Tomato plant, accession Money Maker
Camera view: tilt-top (135 deg); turntable rotation: 210 degrees
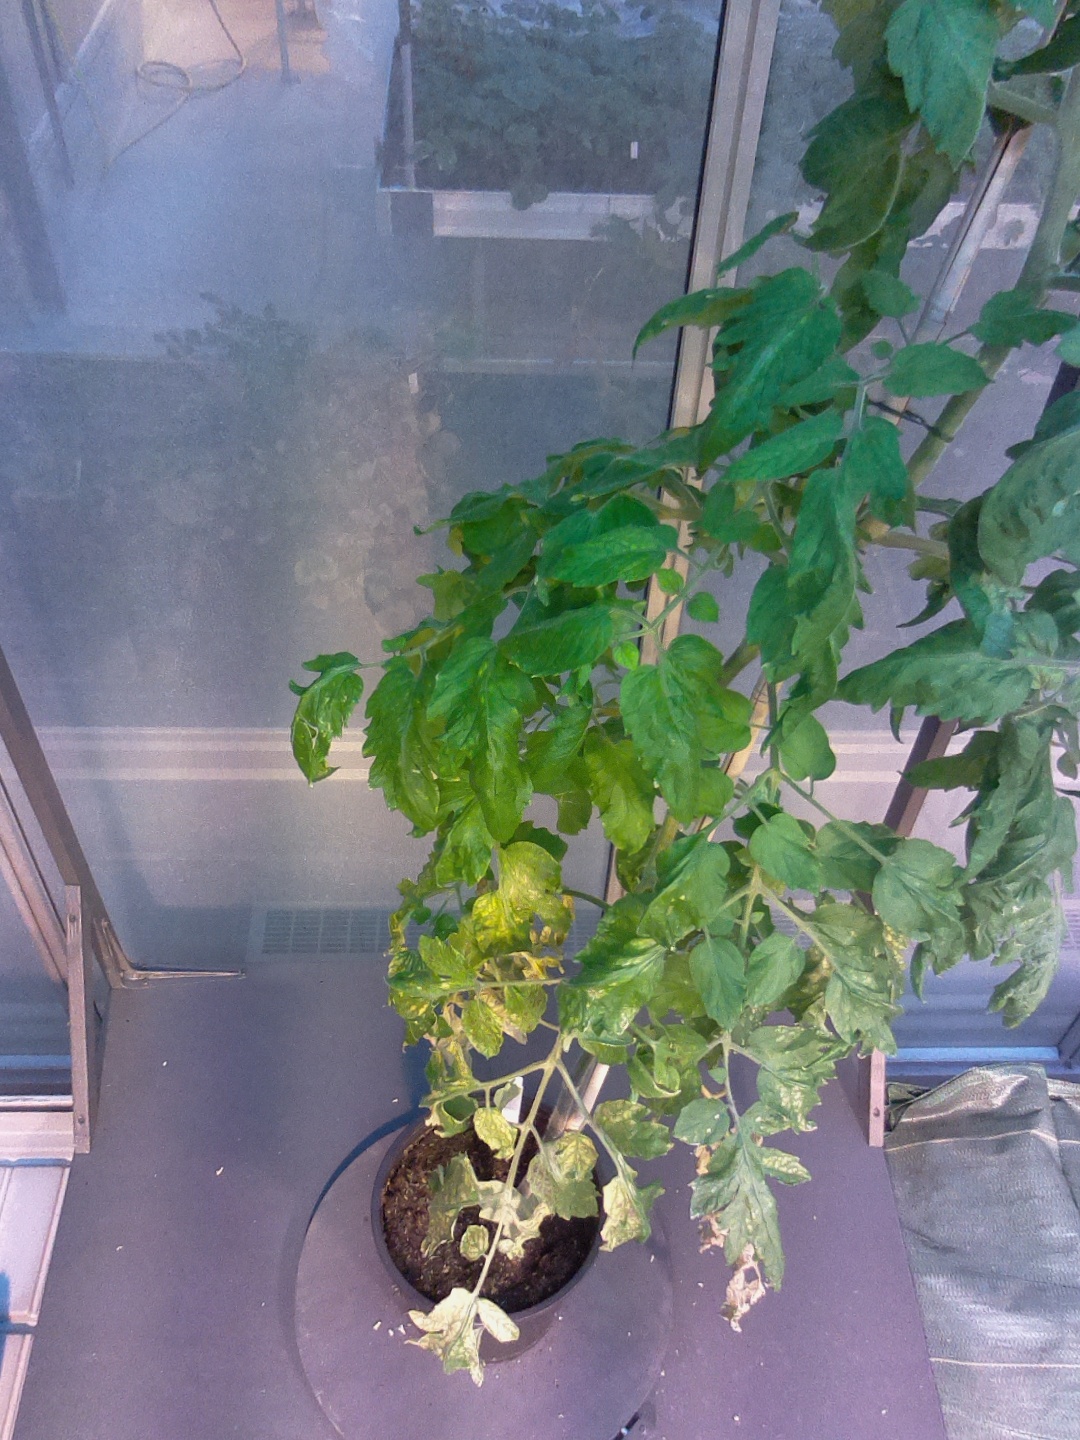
BBCH growth stage 72: 20%-30% of final fruit size